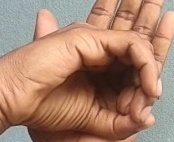
ASL sign: 0